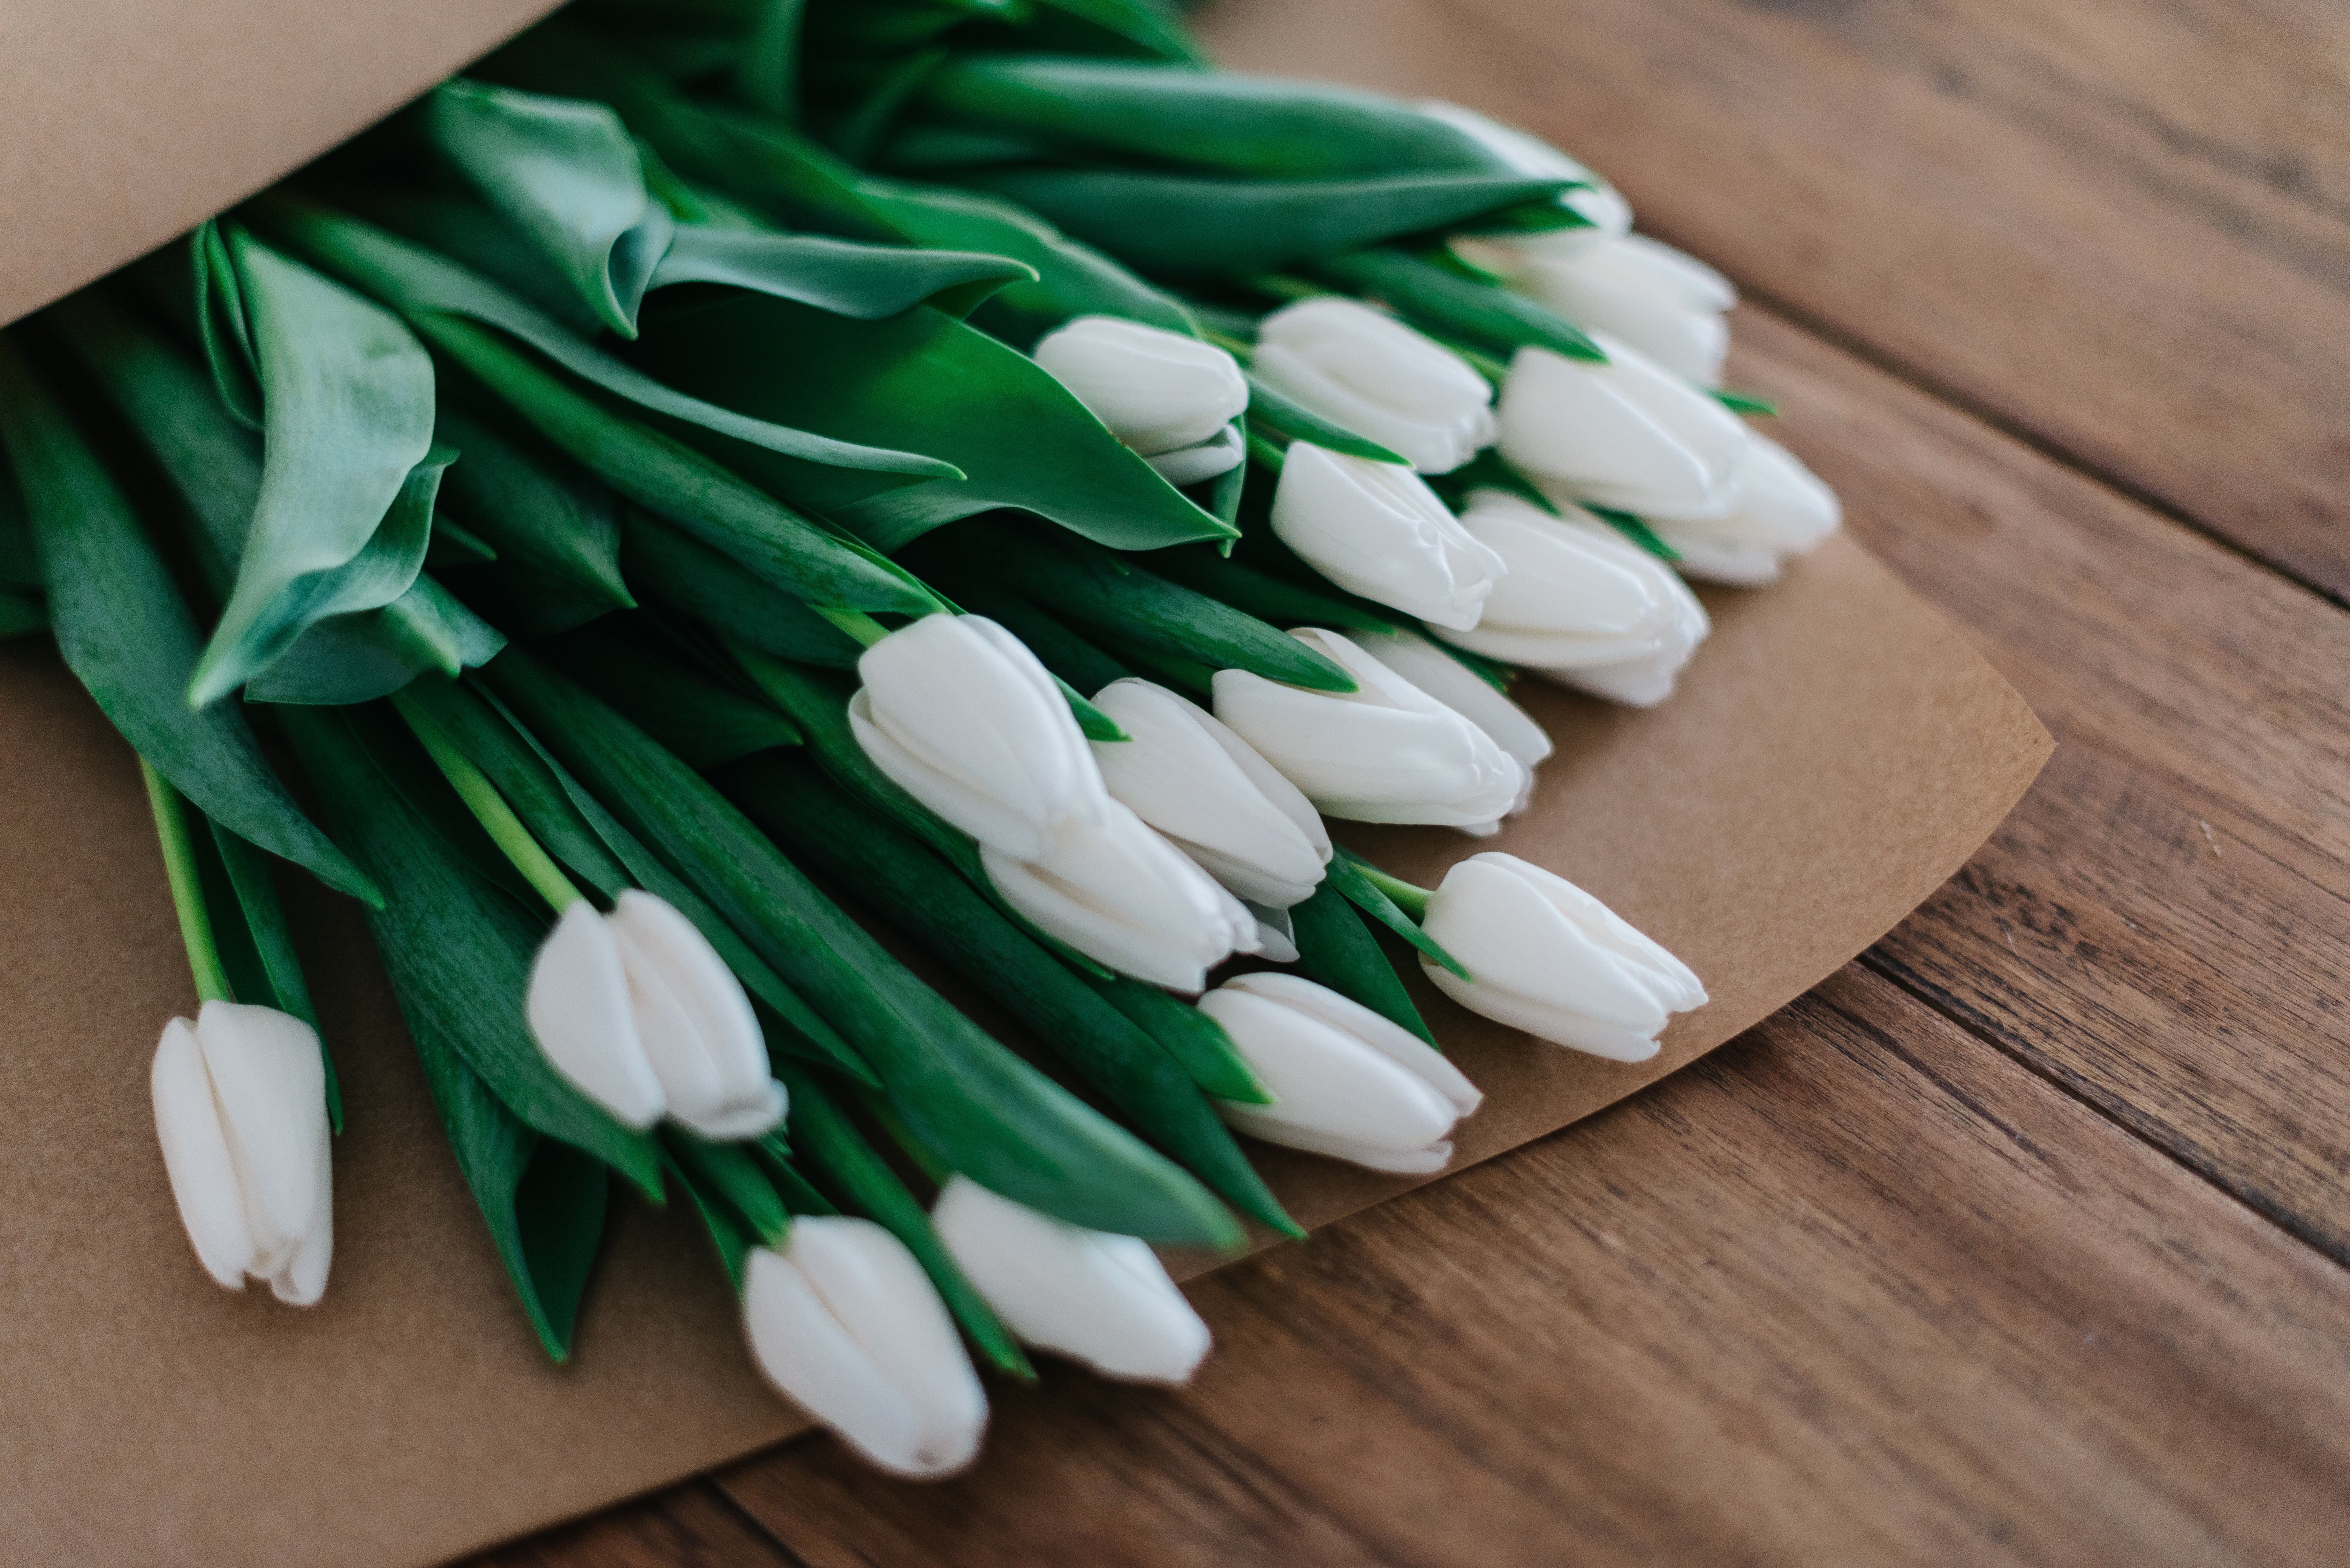
hand, white, flower, petal, tulip, bouquet, green, flora, leafe, flower bouquet